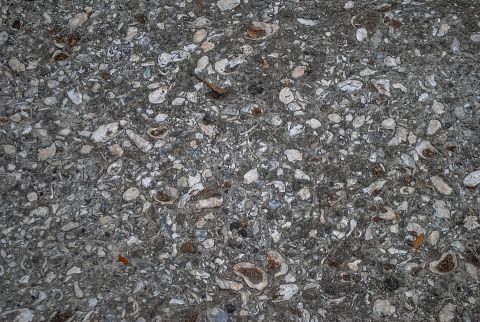
Road surface condition: dry